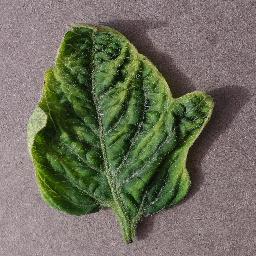
Label: Tomato___Tomato_Yellow_Leaf_Curl_Virus